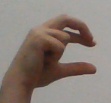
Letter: thal